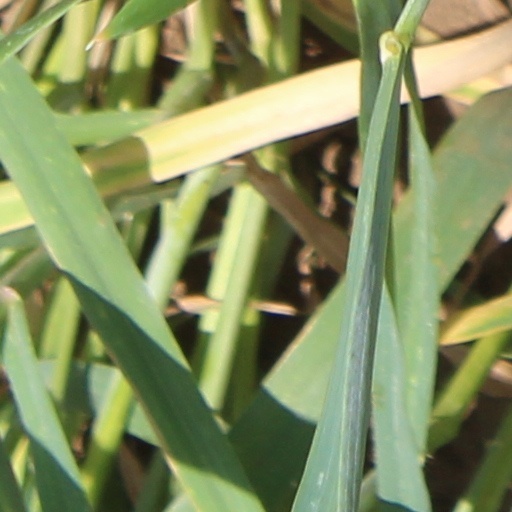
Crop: wheat